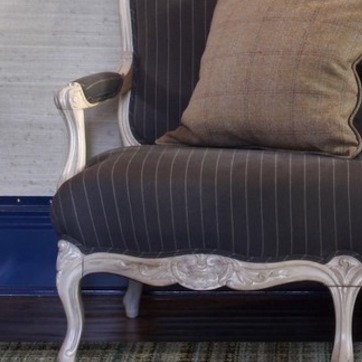
Material: leather